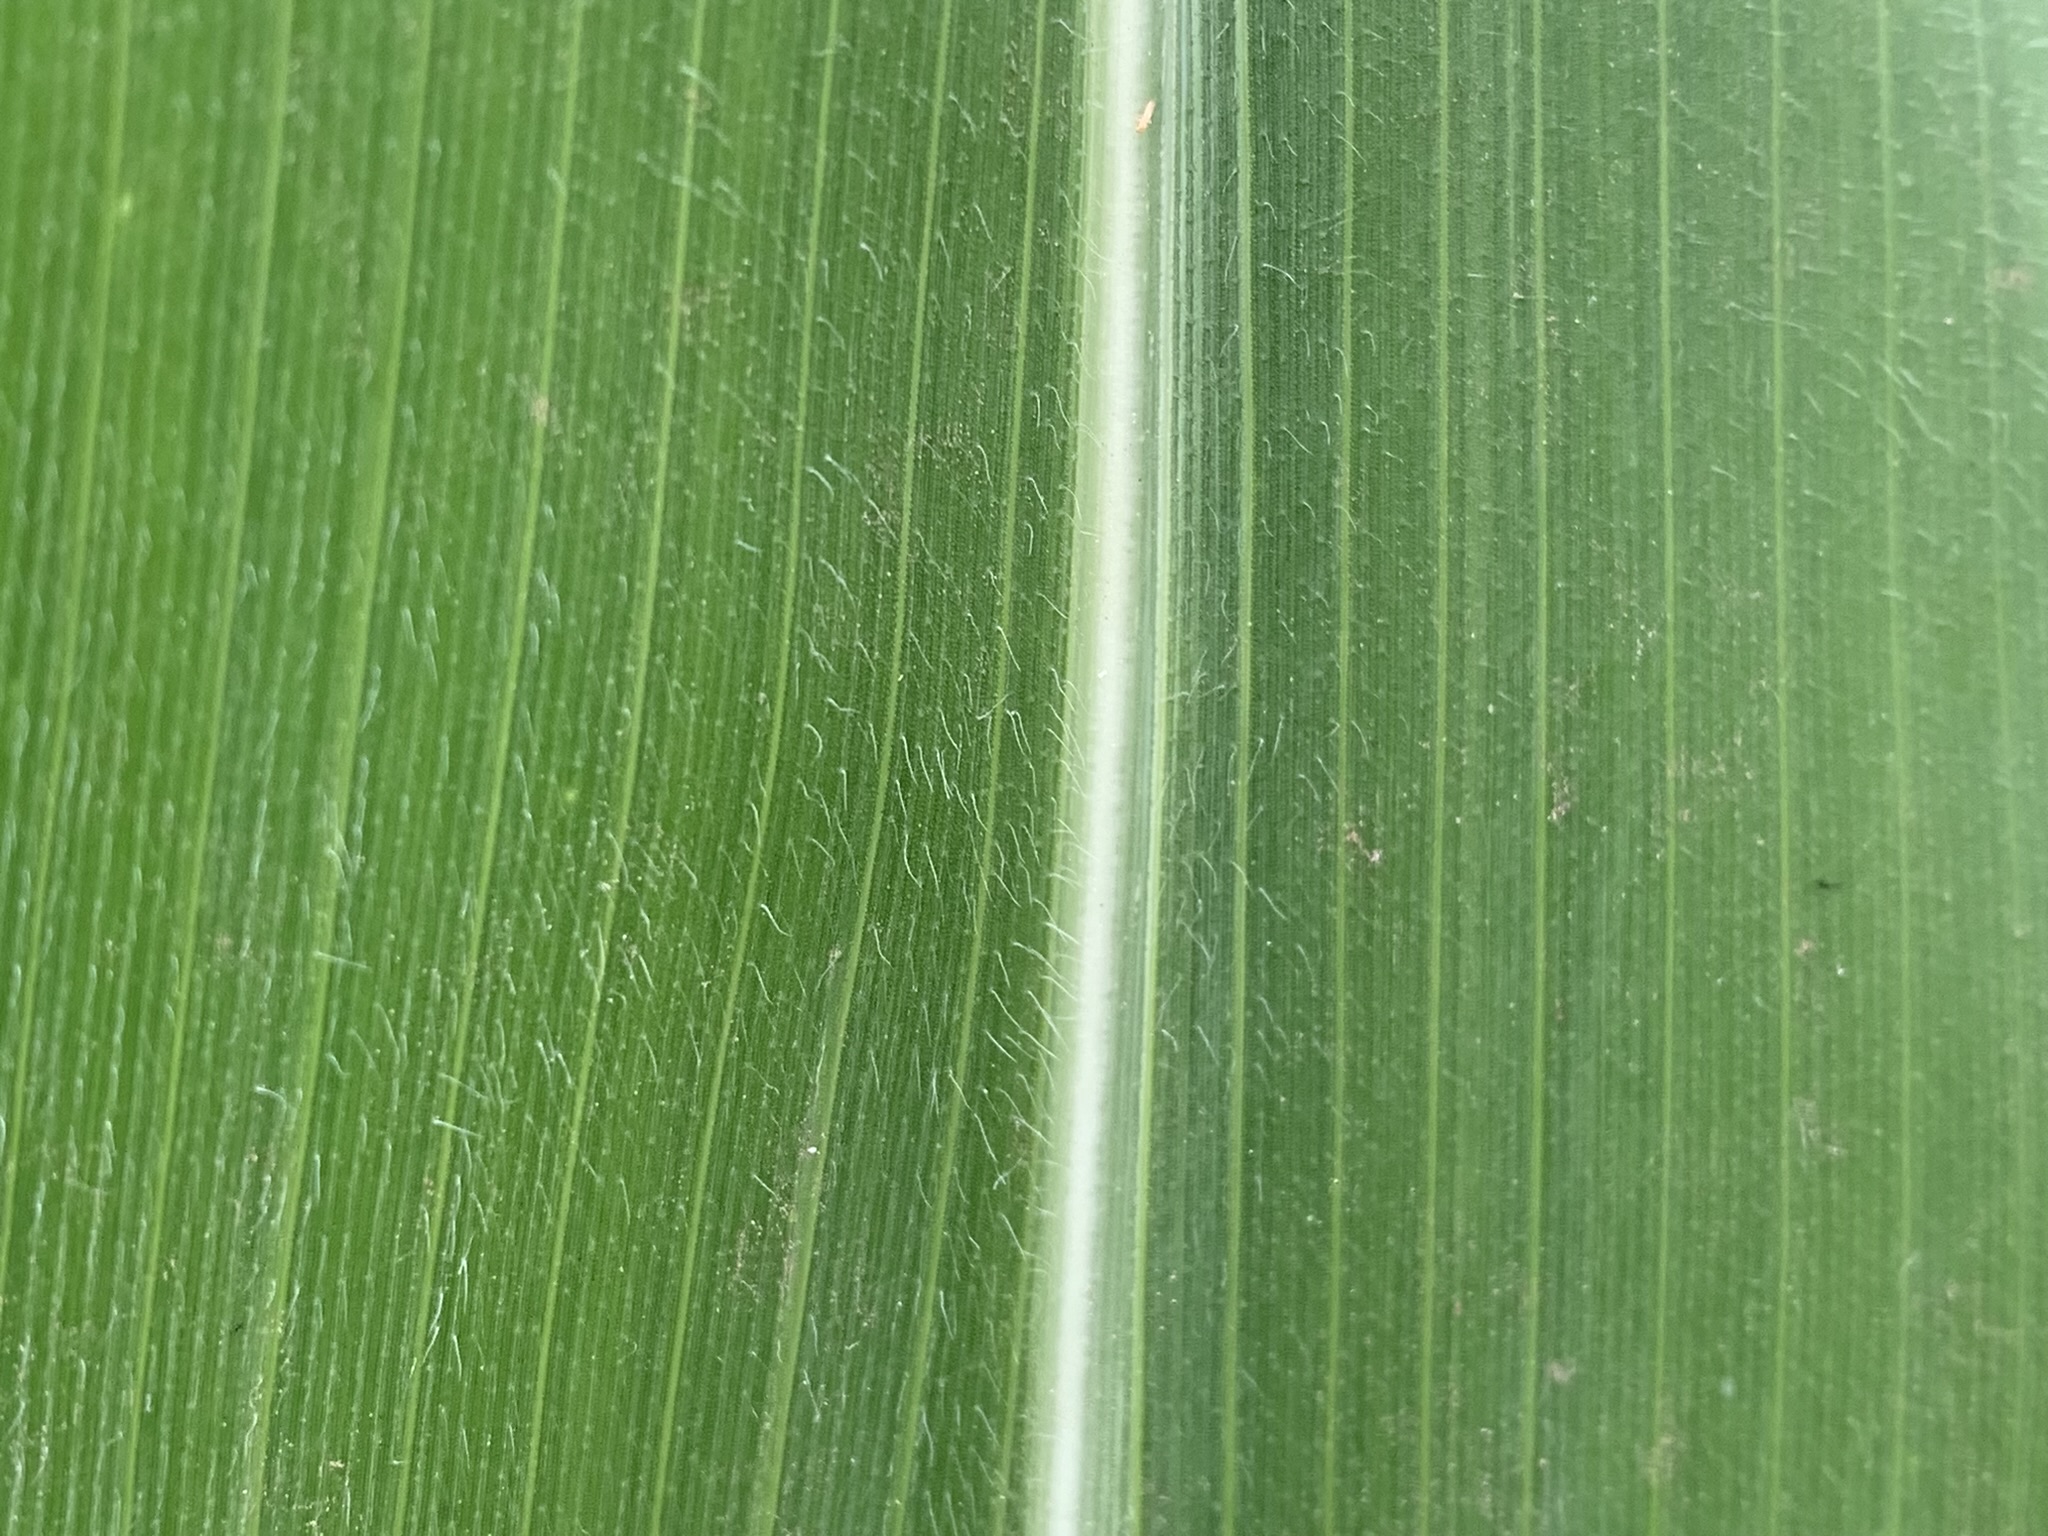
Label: Healthy